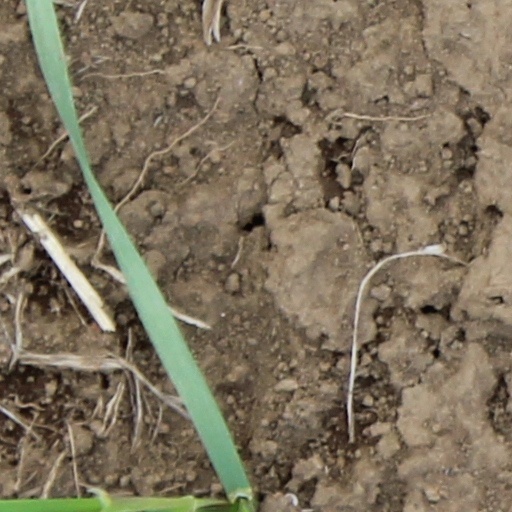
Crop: wheat